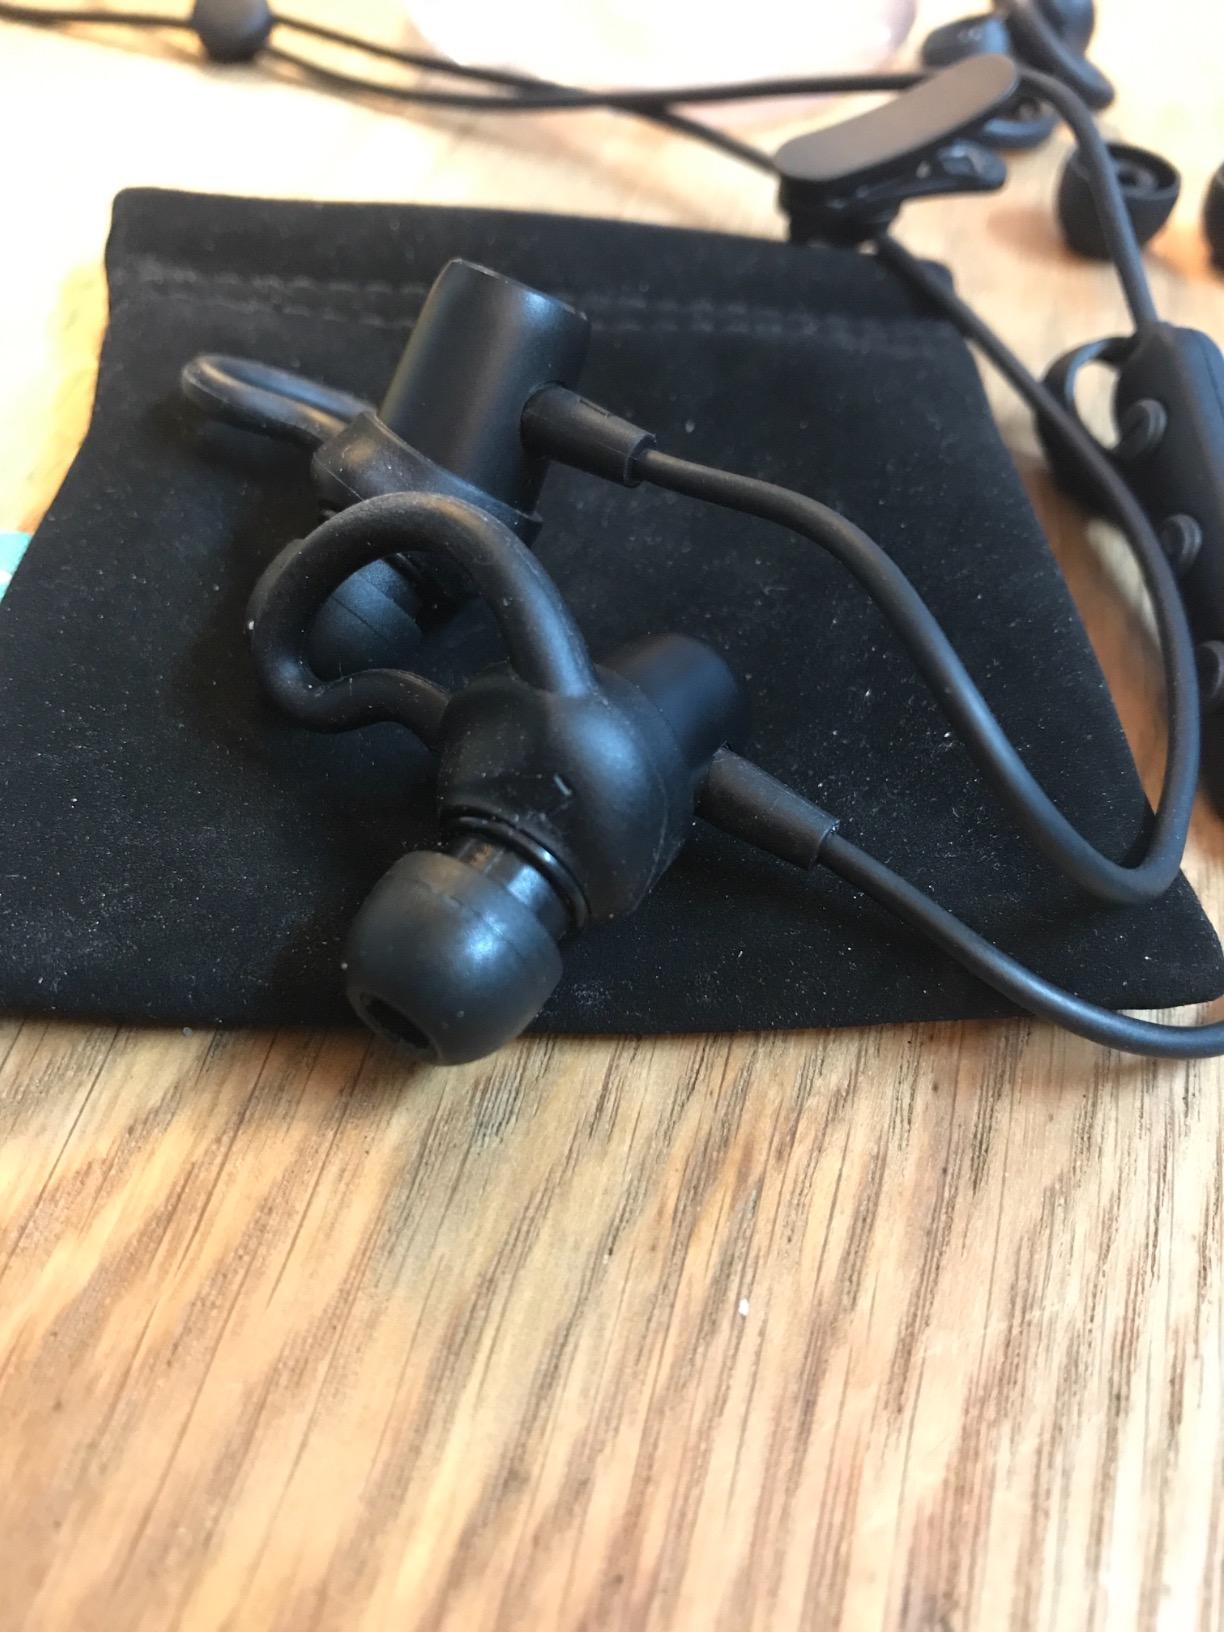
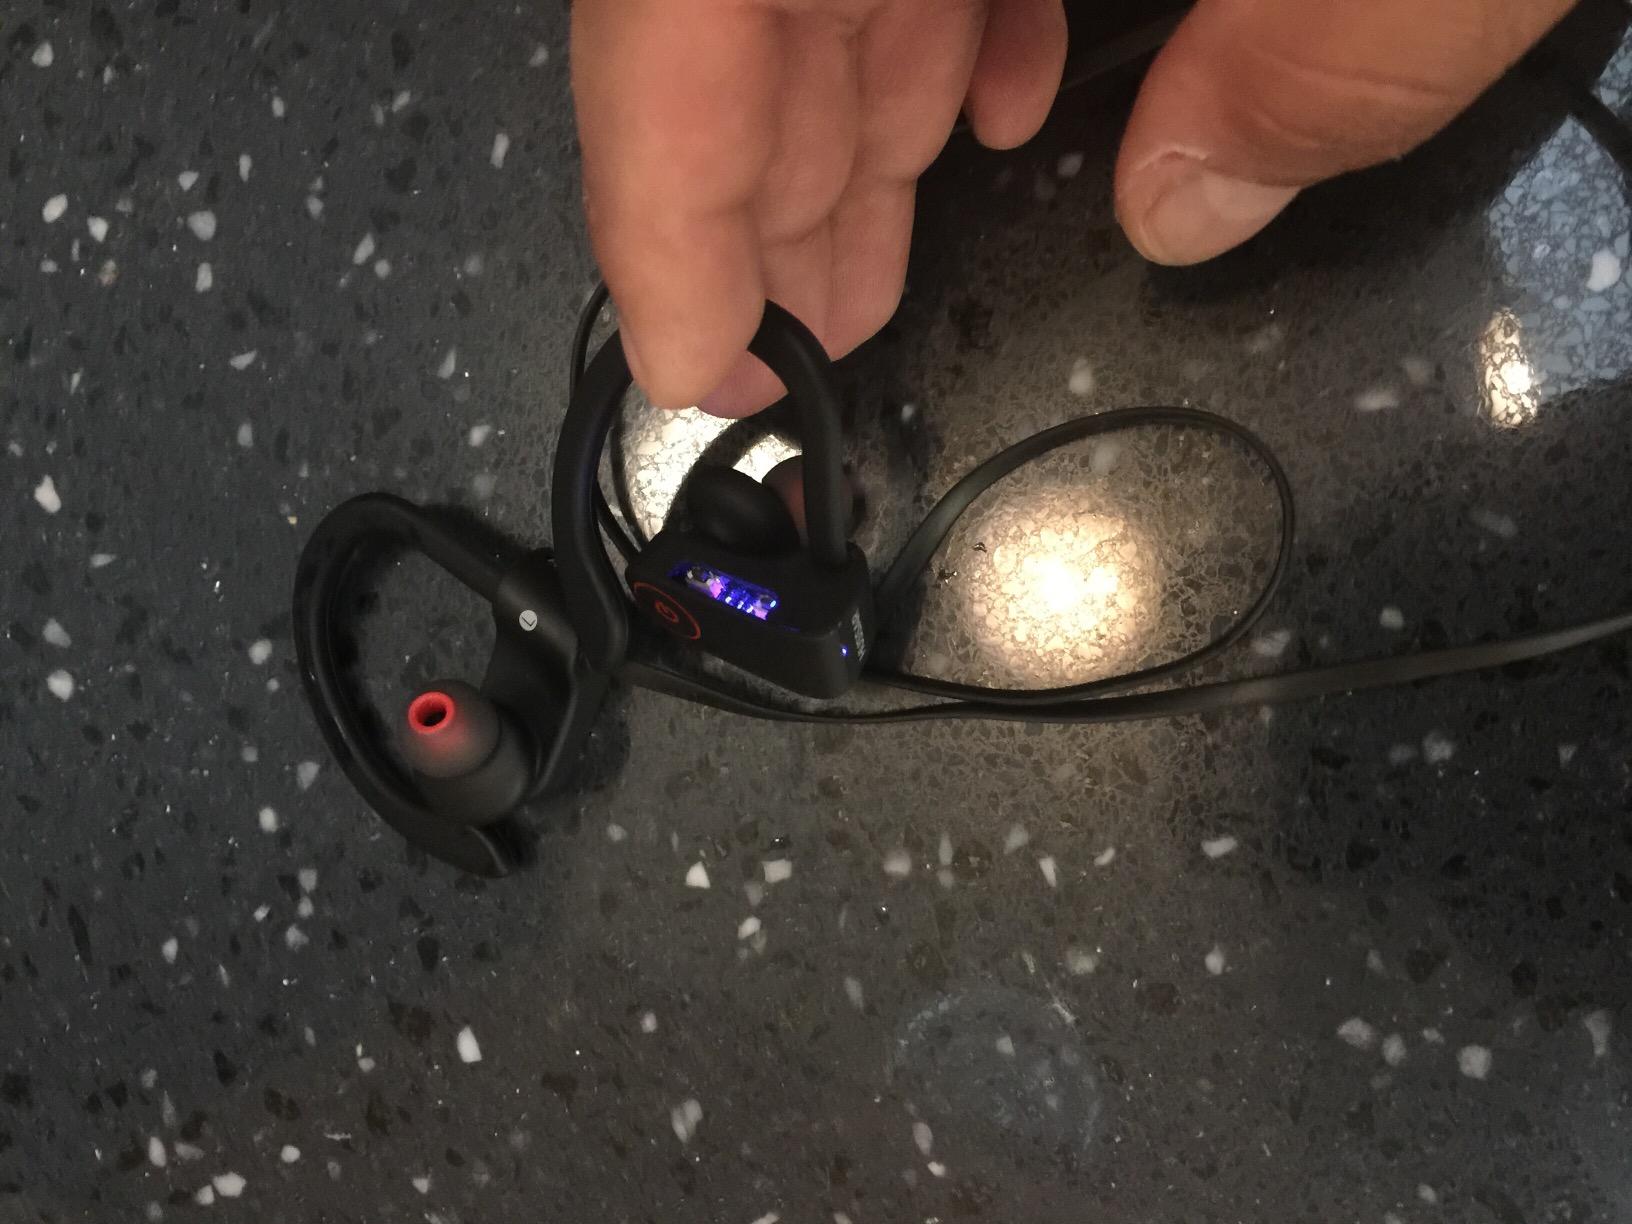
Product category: headphones
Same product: no